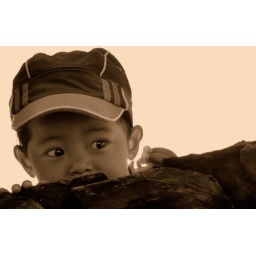
Little Tibetan boy peeping over the roof tops of the Norling Guest house in the Norbulinga Institute, Dharamshala